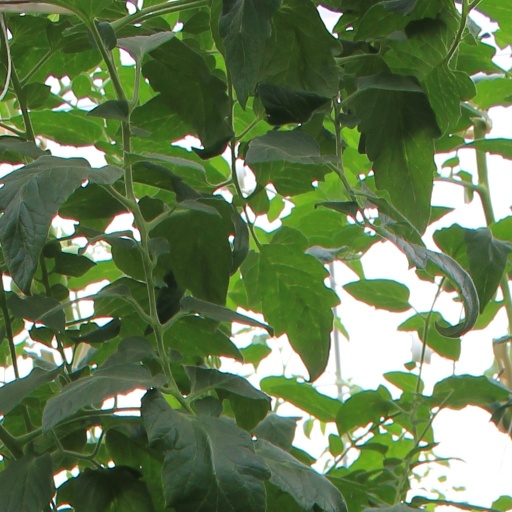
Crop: tomato